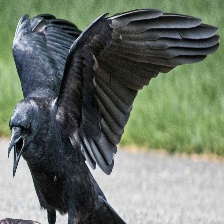
Species: CROW
Scientific name: CORVUS